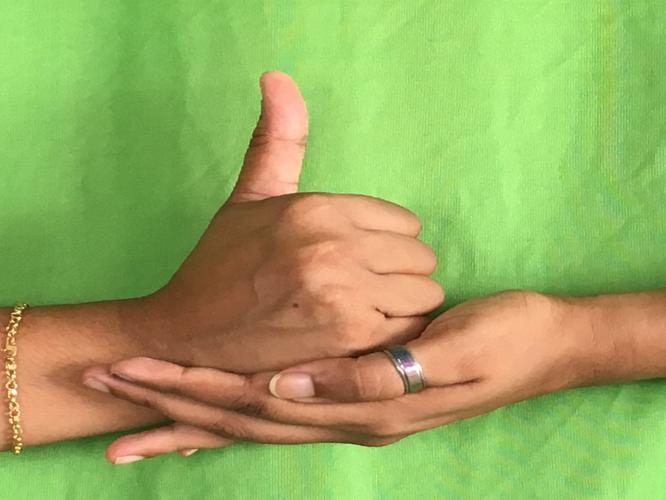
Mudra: Shivalinga
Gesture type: double_hand